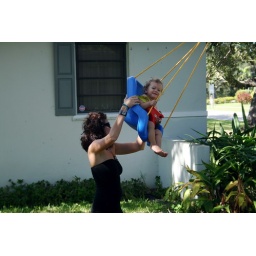
pushing swing in a black strapless dress